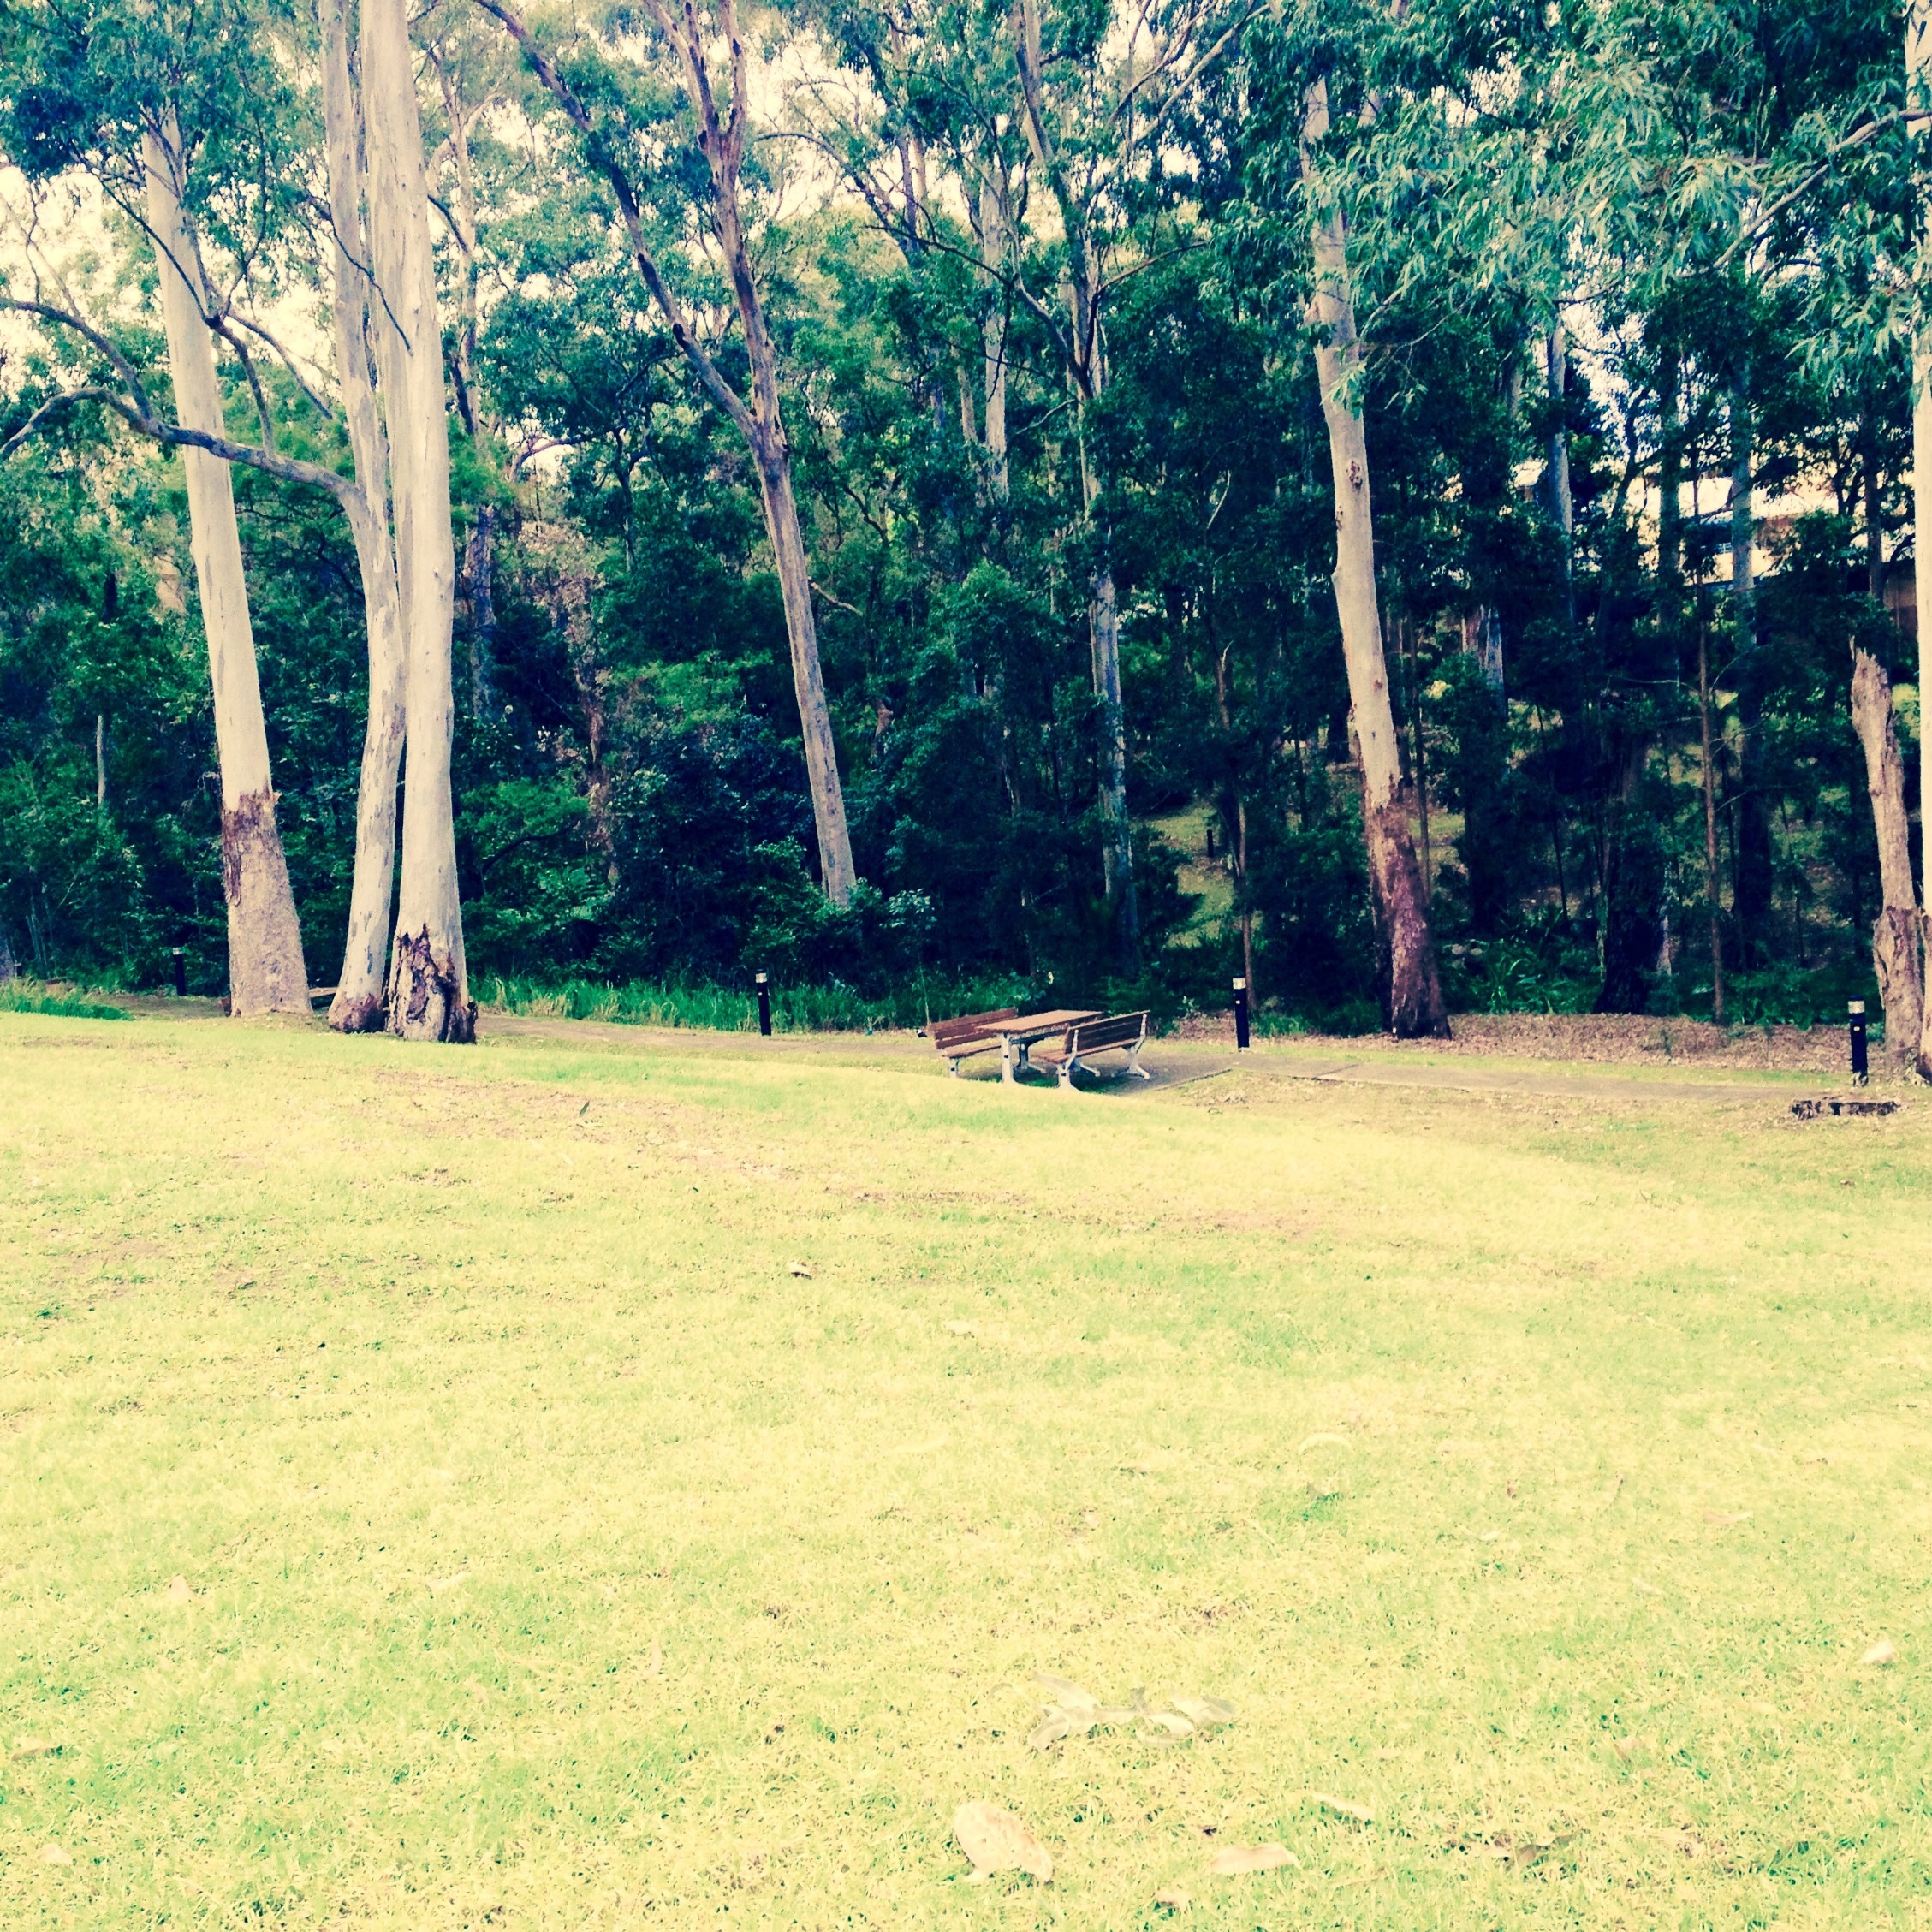
tree, grass, lawn, meadow, pasture, ranch, park, backyard, habitat, rural area, natural environment